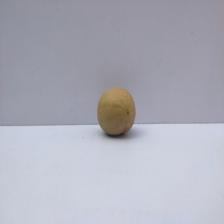
Size: Small